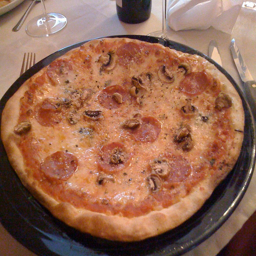
A delicious looking homemade pizza sits on a black plate at the table.
A cooked pizza on a pan on a table.
a pizza is shown sitting on a plate
a pepperoni pizza and table settings of a fork knife drinking glasses
A pizza sitting on top of a pizza pan next to eating utensils.